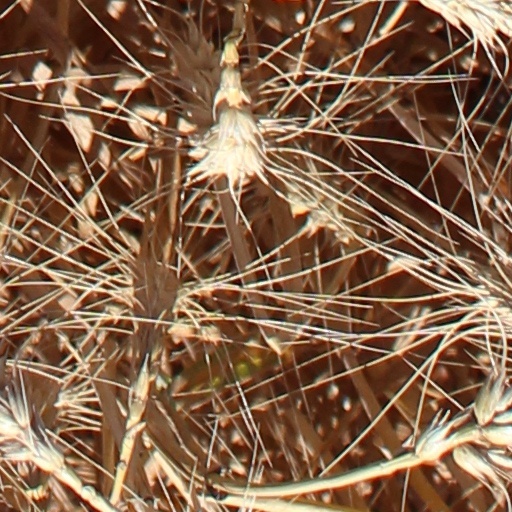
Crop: wheat